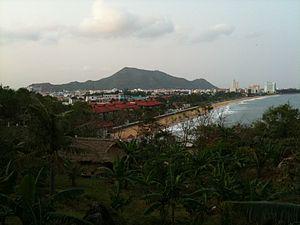
Quy Nhơn est une ville portuaire du centre du Viêt Nam, dans la province de Bình Định, région de Nam Trung Bộ.